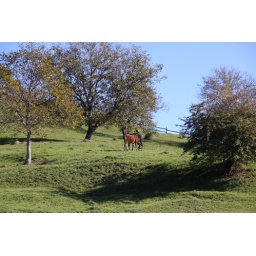
impressions of the Country house in the south Carpathian mountains